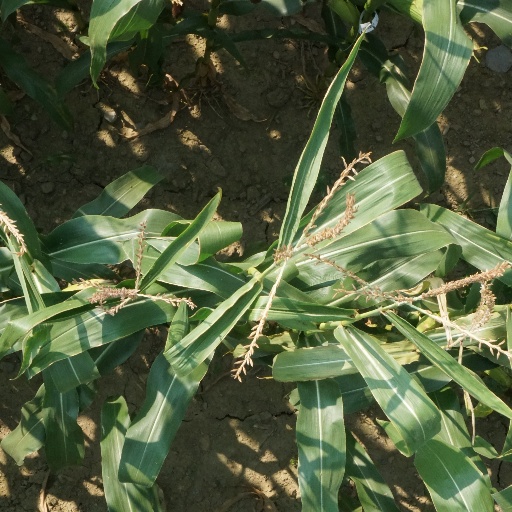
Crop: maize; corn